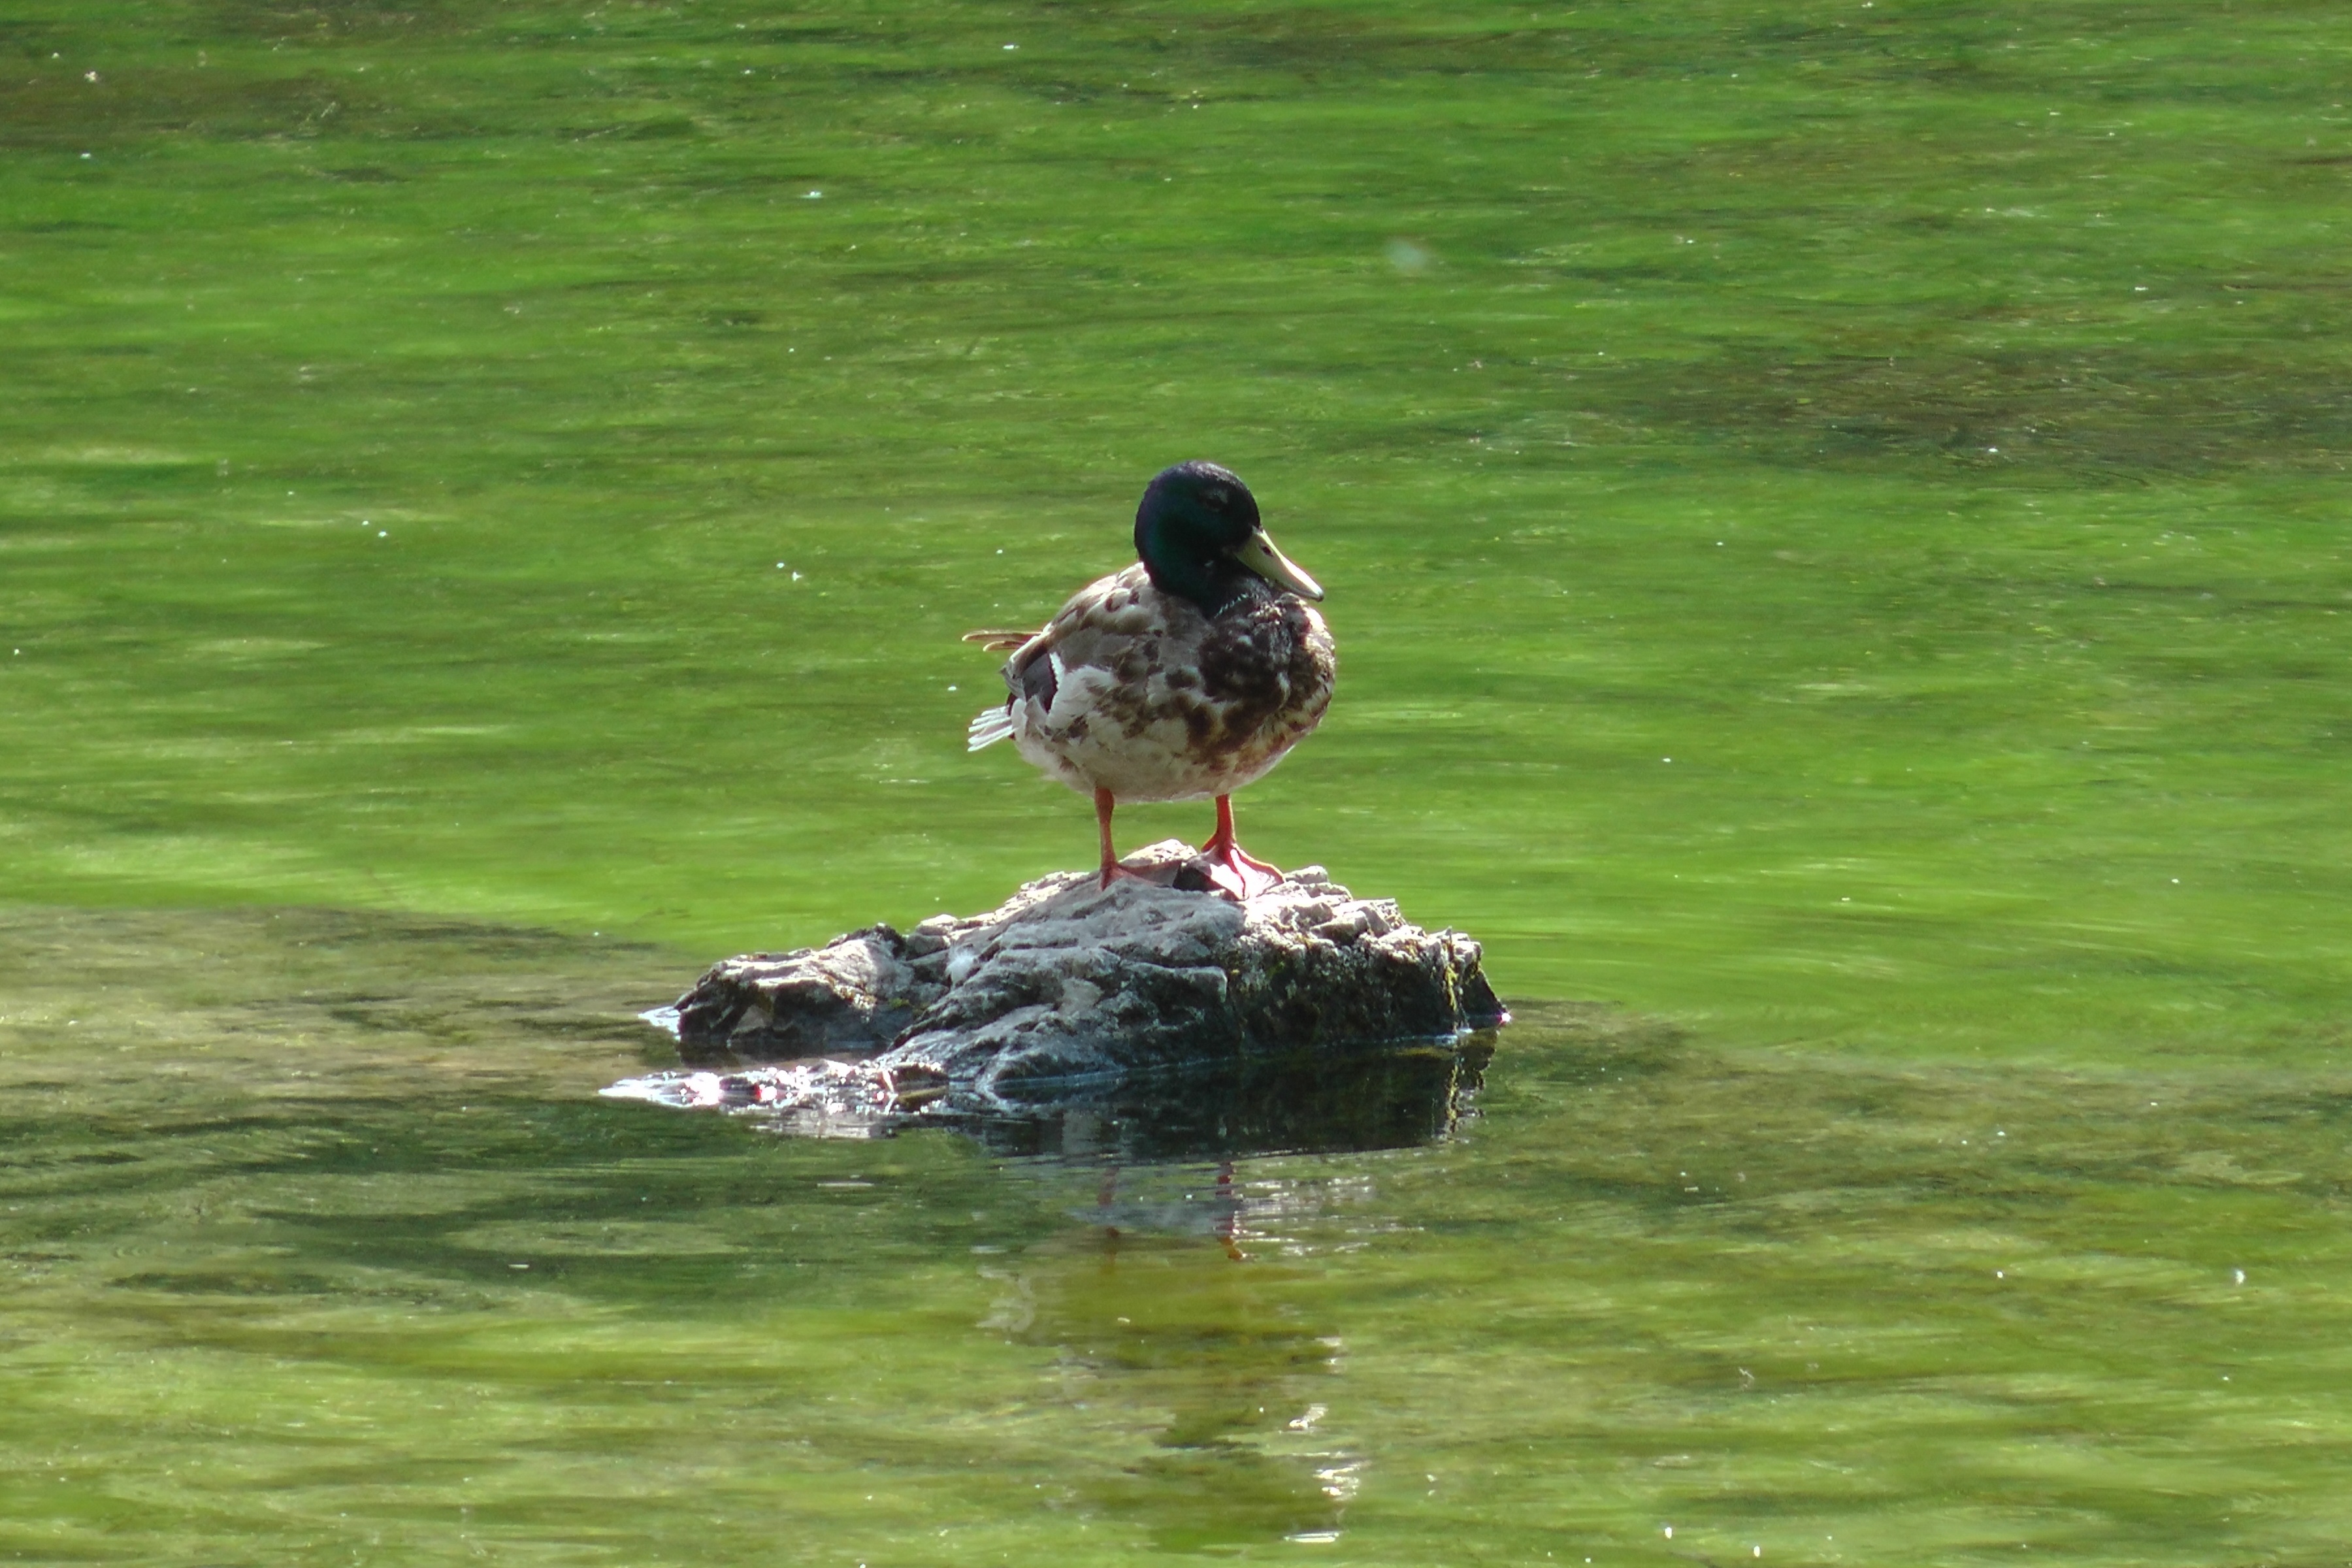
water, nature, bird, wildlife, green, fauna, duck, vertebrate, waterfowl, water bird, ducks geese and swans